Daniel O'Connell Jnr

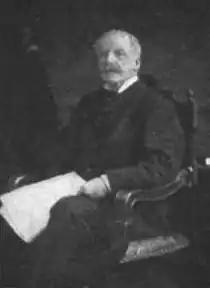

Daniel O'Connell (Jnr) (1816 – 14 June 1897) was one of seven children (the youngest of four sons) of Daniel and Mary O'Connell of Ireland. He served in the British Parliament from 1846 to 1847 as Member of Parliament (MP) for Dundalk, from 1847 to 1848 as an MP for Waterford City, and from 1853 to 1863 as MP for Tralee. He was also a moderately successful brewer, producing a brand called "O'Connell's Ale", which for a short time tried to compete with Guinness in popularity.